Pashto alphabet

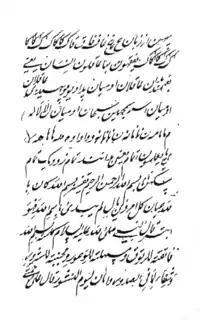
Excerpt from "Khayr al-Bayān", written in Pashto in Nastaʿlīq script in 1651. The book was originally written by Bayazid Pir Roshan in the 16th century

In the 16th century, Bayazid Pir Roshan from Waziristan Pakhtunkhwa invented the Roshani script to write Pashto. It had 41 letters: